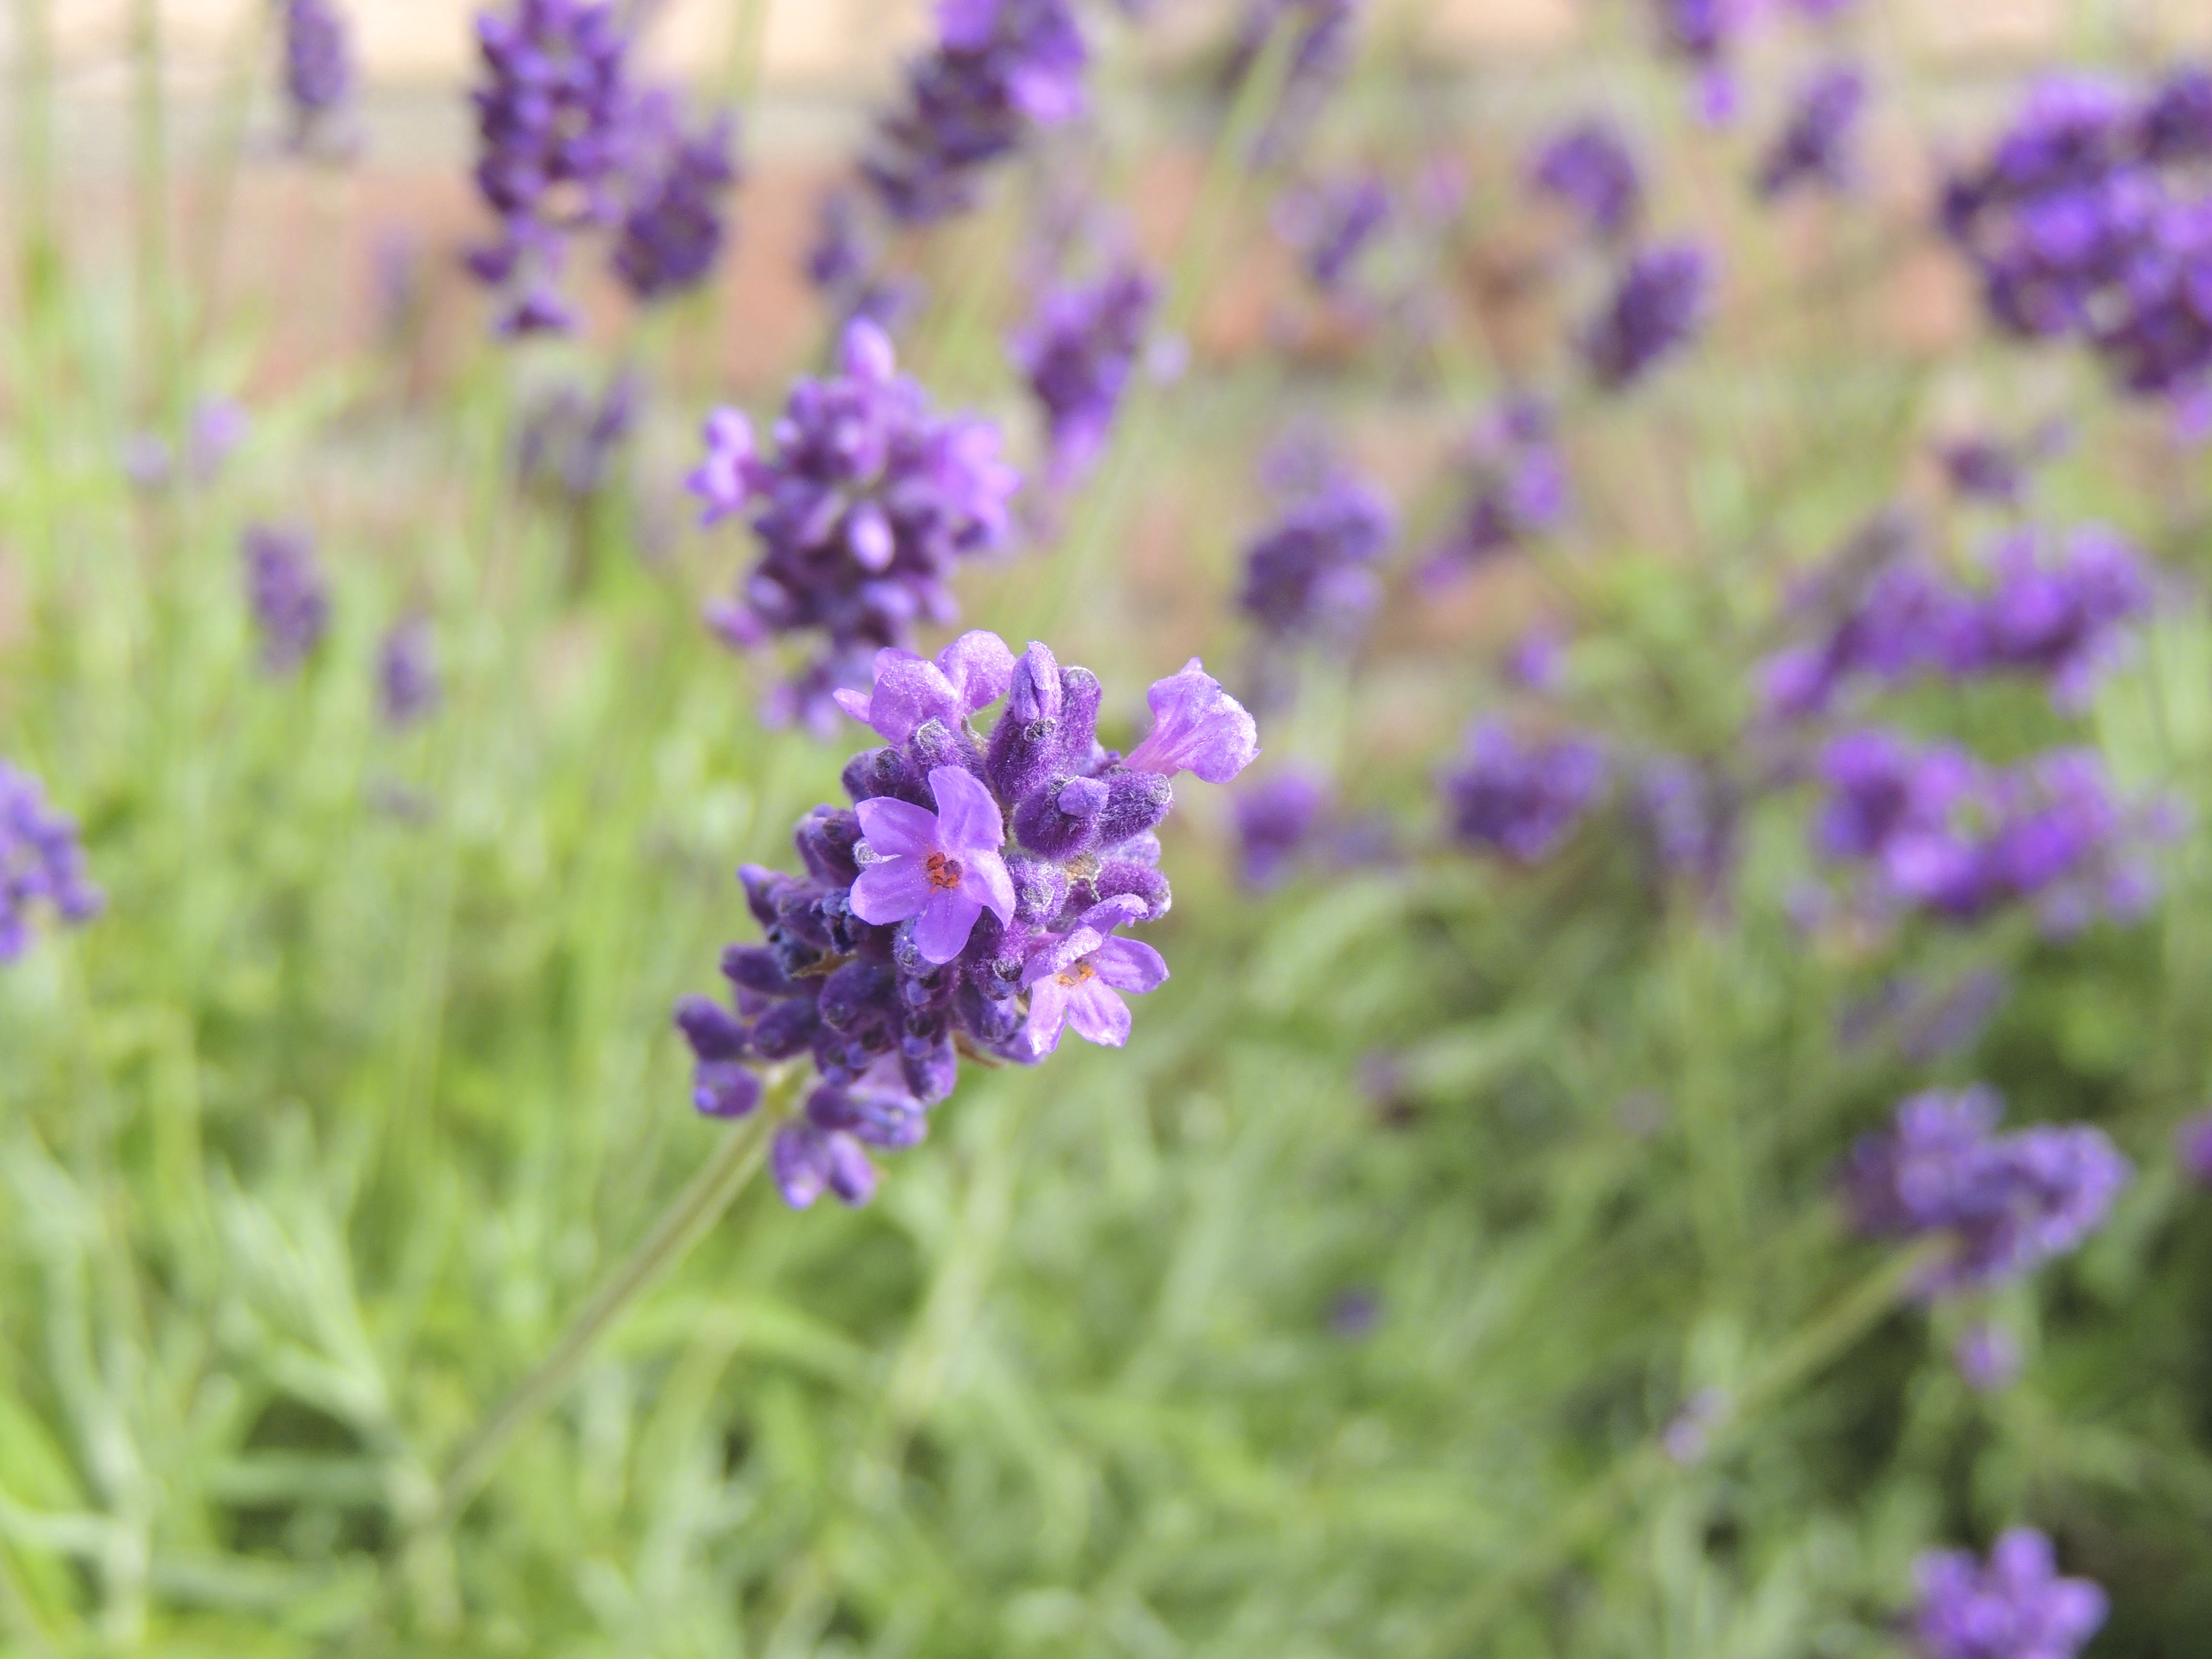
nature, blossom, plant, meadow, flower, purple, bloom, herb, botany, flora, lavender, wildflower, sage, macro photography, flowering plant, annual plant, land plant, english lavender, breckland thyme, french lavender